2016 European Le Mans Series

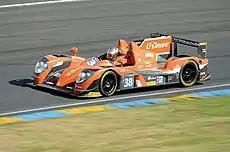
G-Drive Racing 'Mighty 38' No. 38 Gibson 015S, winner of the 2016 European Le Mans Series in the LMP2 class

The 2016 European Le Mans Series was the thirteenth season of the Automobile Club de l'Ouest's (ACO) European Le Mans Series. The six-event season began at Silverstone Circuit, in conjunction with the FIA World Endurance Championship, on 16 April and finished at Autódromo do Estoril on 23 October.